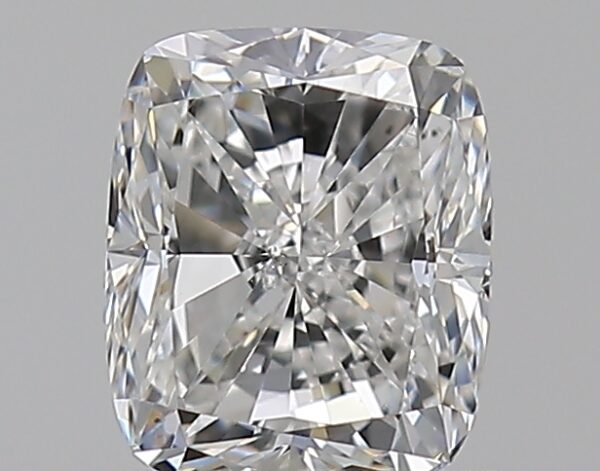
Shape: cushion
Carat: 0.7
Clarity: SI1
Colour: F
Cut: FG
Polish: EX
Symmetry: VG
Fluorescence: N
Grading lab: GIA
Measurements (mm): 5.25 x 4.43 x 3.34